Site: brandenburg
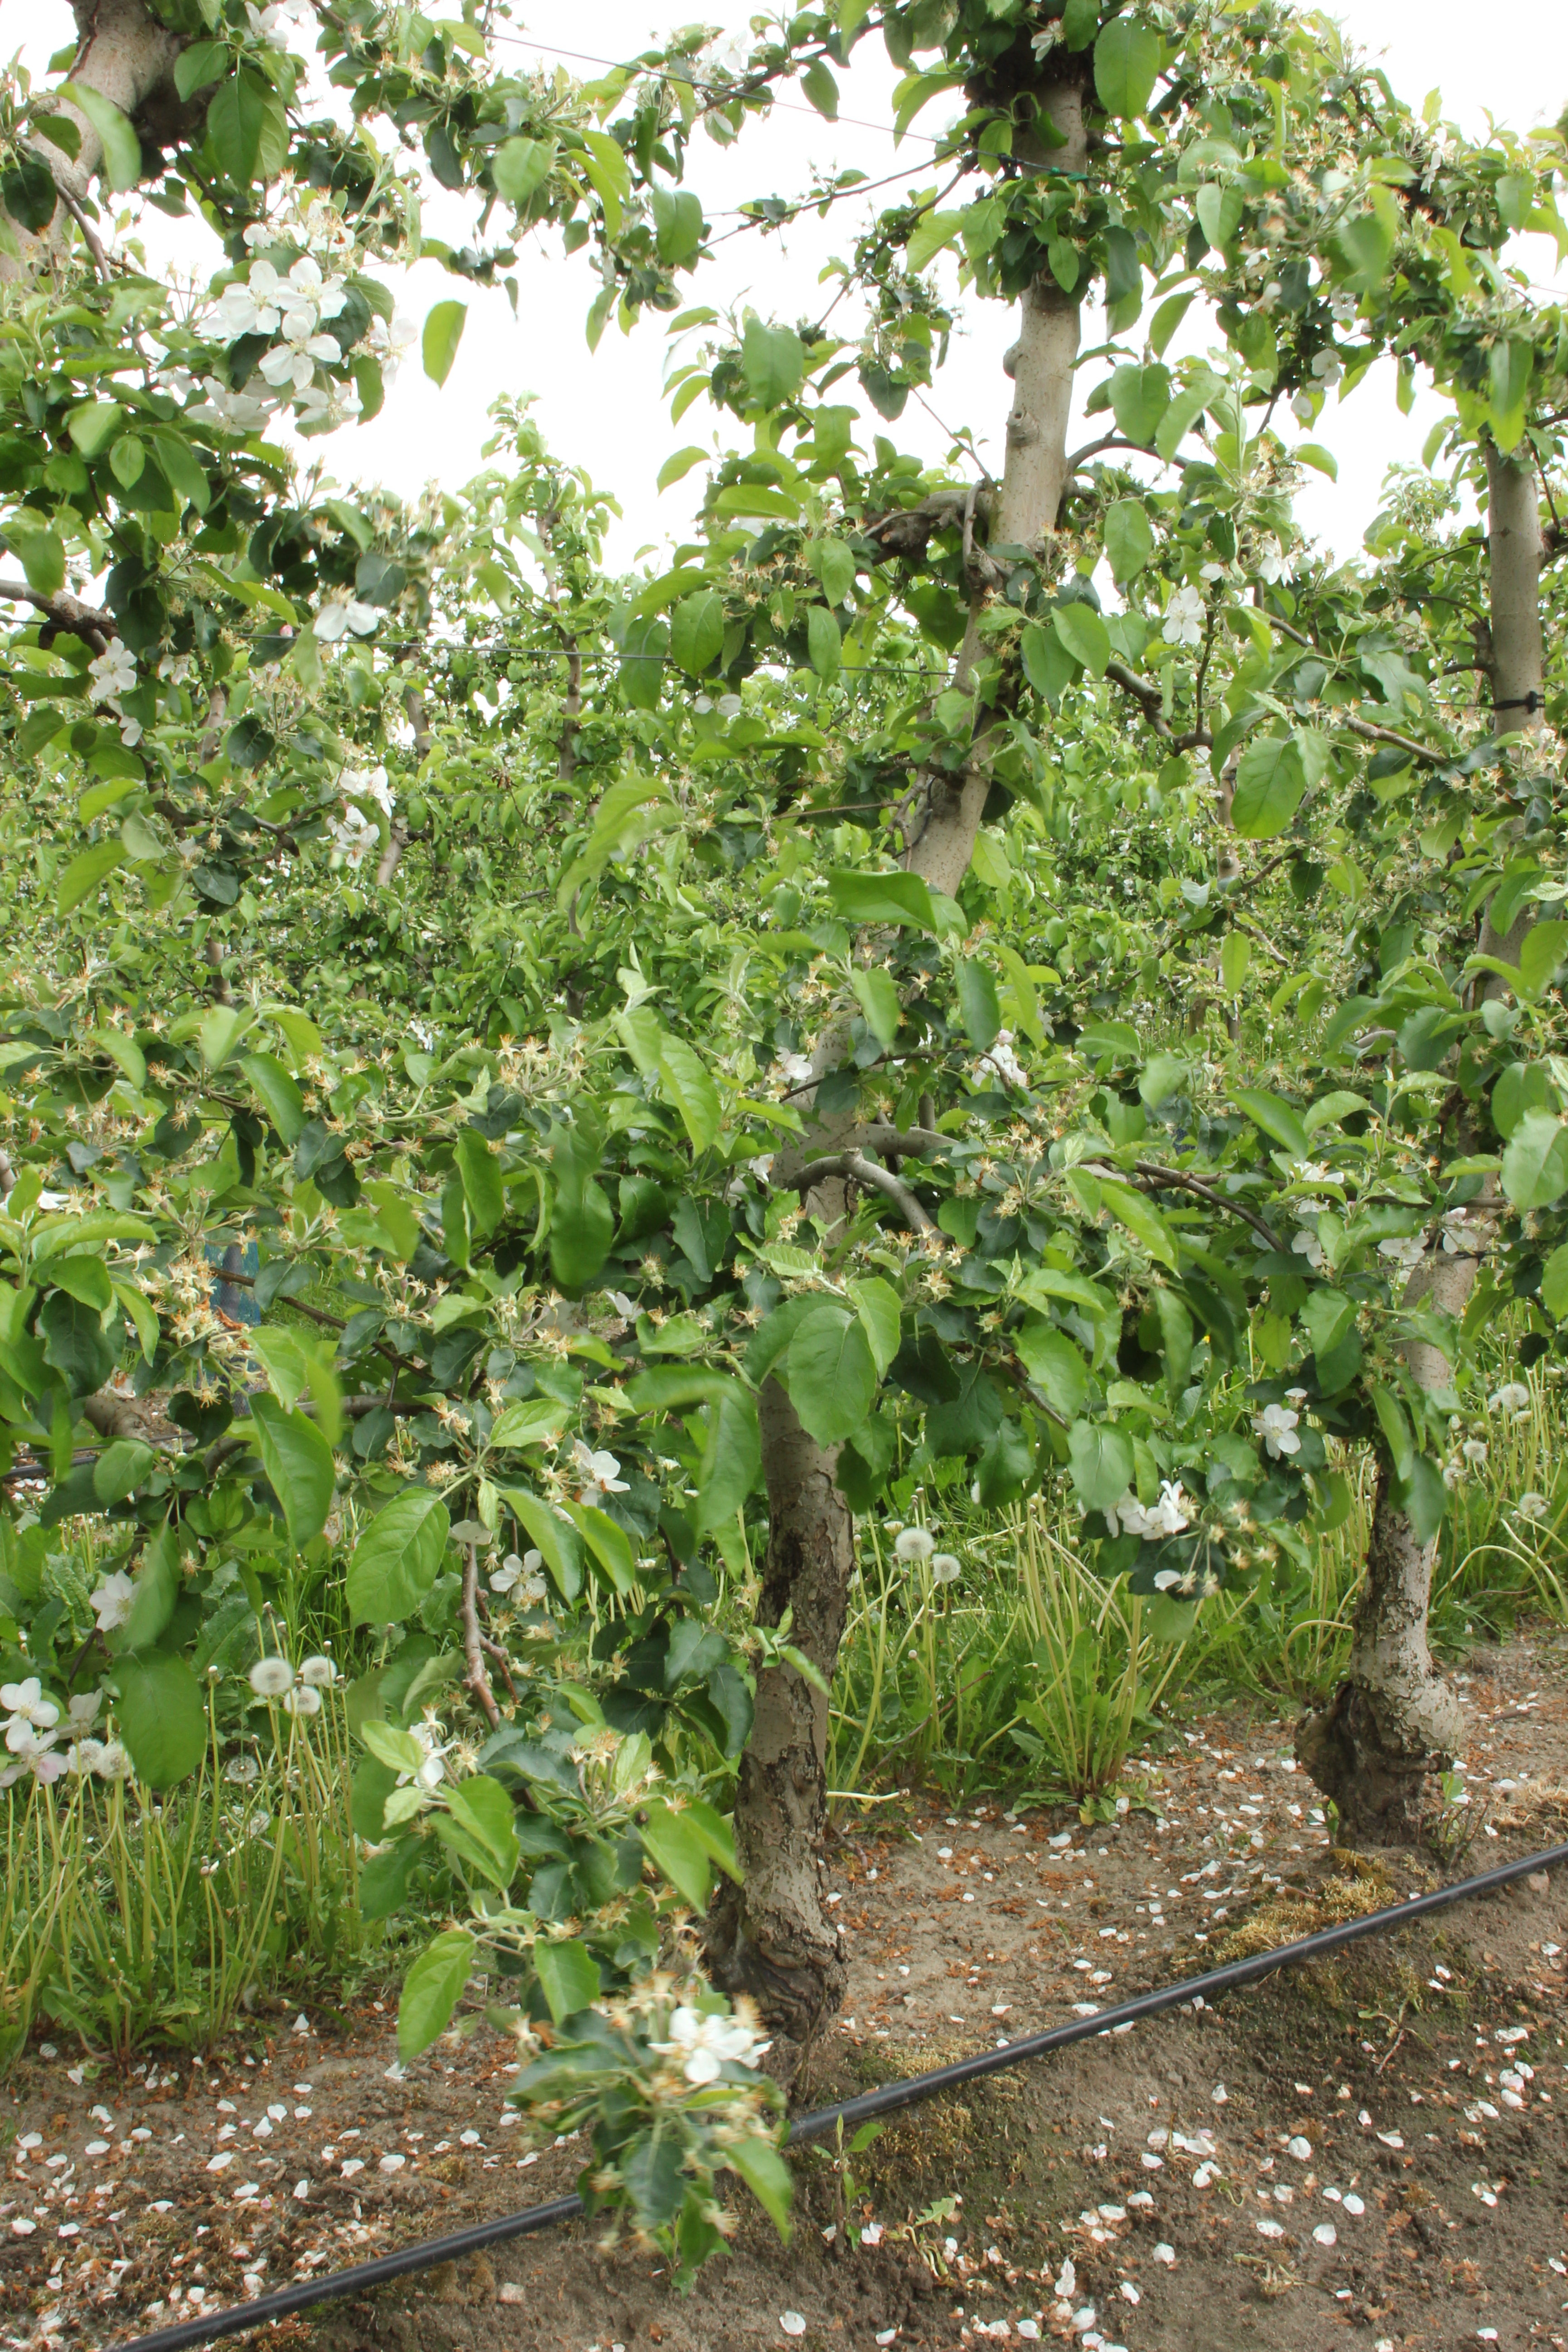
Growth stage (BBCH 67): Flowering